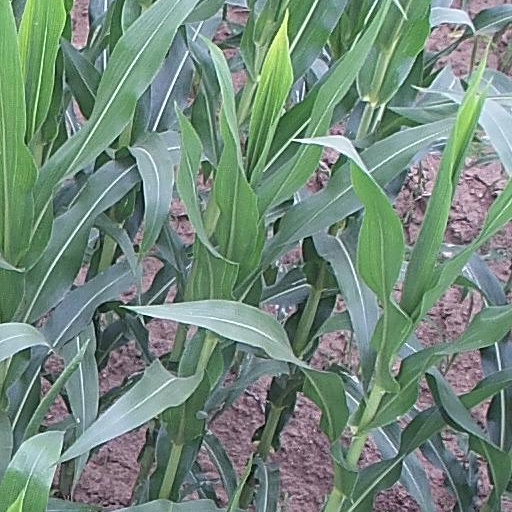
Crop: maize; corn